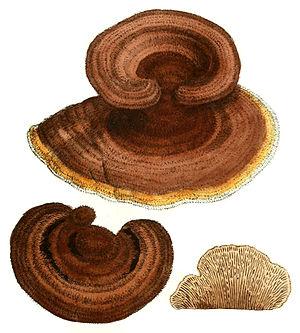
Lenzite est un nom vernaculaire ambigu désignant en français plusieurs champignons.